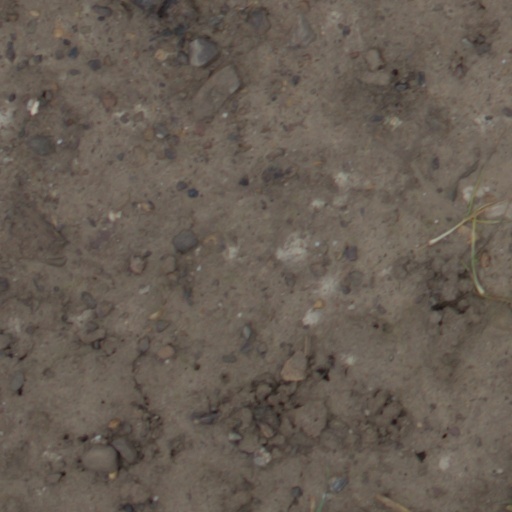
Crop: wheat